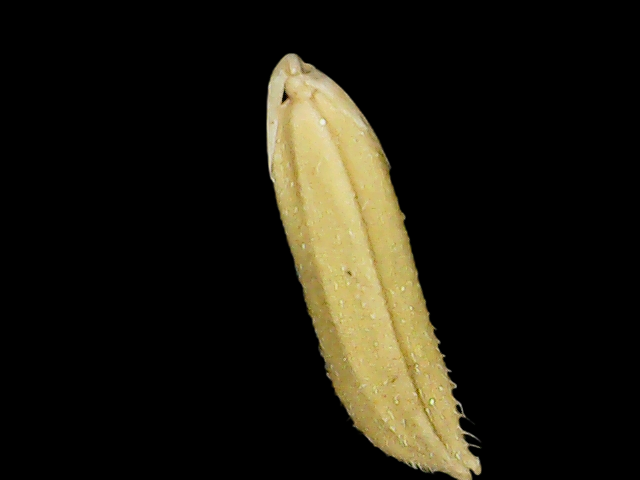
Rice variety: Binadhan20